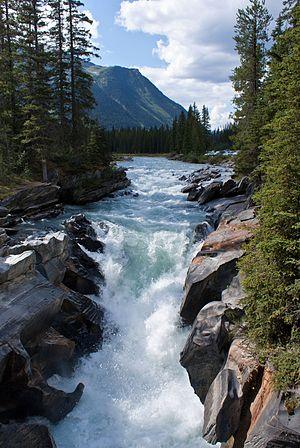
Les chutes de Numa sont une série de chutes d'eau sur la Vermilion River et située en Colombie-Britannique dans le parc national de Kootenay, au Canada.